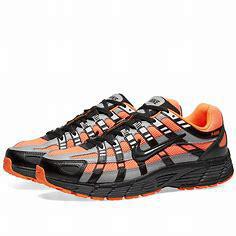
Brand: Nike
Model: P 6000